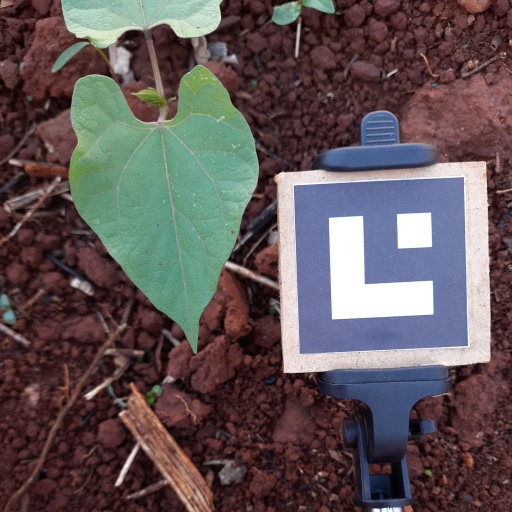
Observations: wavy surface, no eating holes, under shade